Calimax

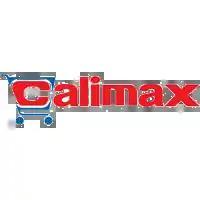
Calimax Logo used until 2010

Calimax is a local grocery store chain operating in the Mexican states of Baja California and Sonora. It was founded in the city of Tijuana, Baja California, in 1939. The company remains headquartered in Tijuana, and it has many locations on several cities of Baja California.